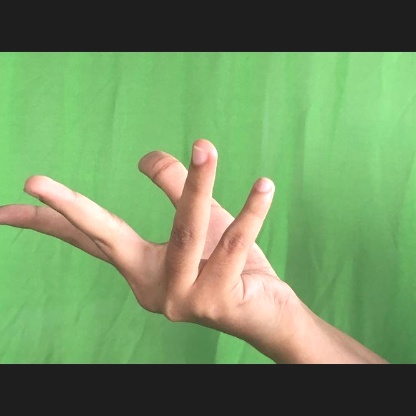
Mudra: Alapadmam